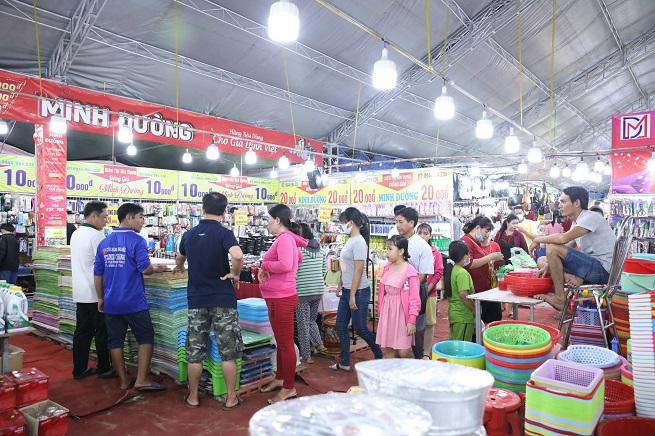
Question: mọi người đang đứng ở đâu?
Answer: mọi người đang đứng trong một khu mua sắm